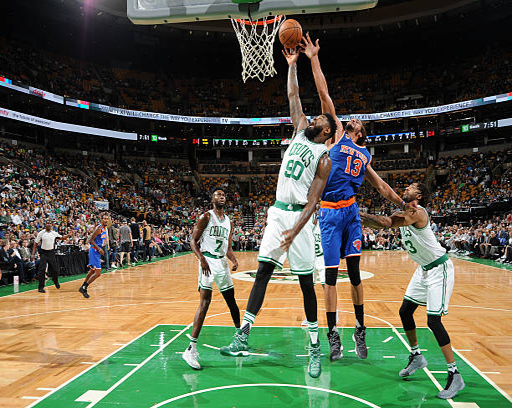
# grabs a rebound against sports team during a preseason game .